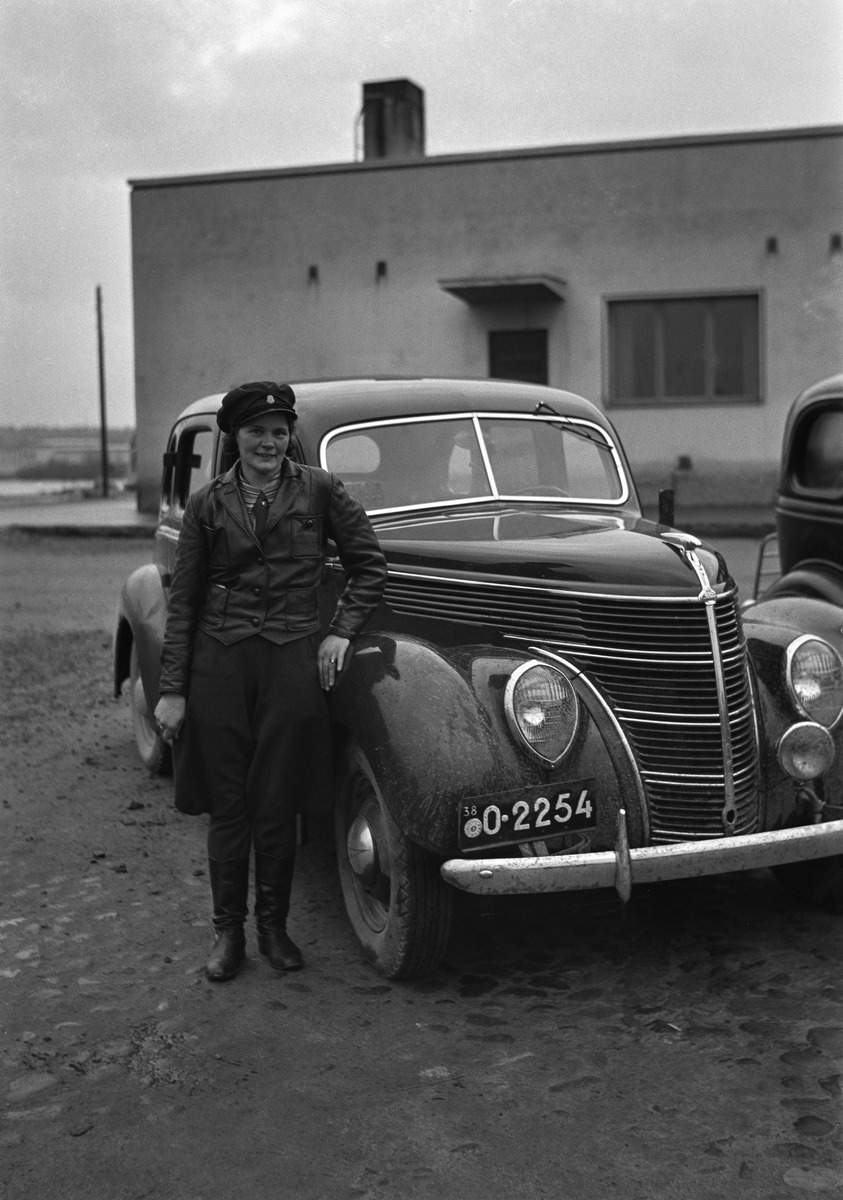
Vuokra-autoilija rouva Heikkilä autonsa vieressä henkilöautoasemalla Oulussa
Driver mrs Heikkilä with her car in Oulu
sisällön kuvaus: Vuokra-autoilija rouva Heikkilä autonsa vieressä henkilöautoasemalla Oulussa 2.12.1938. Auto on Ford Standard vm. 1938. content description: Driver mrs Heikkilä with her car in Oulu on December 2, 1938. The car is Ford Standard model 1938.
Vuosi: 1938
Paikka: Suomi, Oulu, Suomi, Oulu
Aiheet: Oulu; taksit; taksiautoilijat; autonkuljettajat; taksikuskit; univormut; autot; kokokuva; taksinkuljettajat; taxis; cabbys; chauffeurs; taxi drivers; uniforms; cars